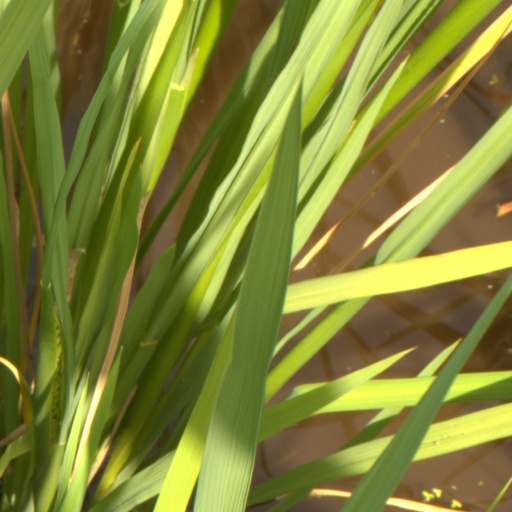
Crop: rice